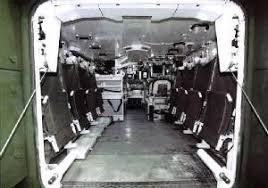
Label: BMP